The Adventurers (2014 film)

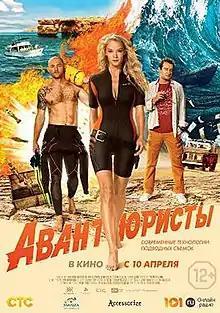

The Adventurers is a 2014 Russian adventure film directed by Konstantin Buslov.